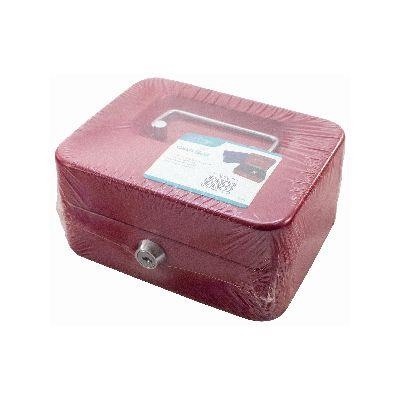
Ashley 6" Cash Box
This cash box is manufactured from a sturdy metal construction with strong plastic tray inside. It is lockable & comes with spare keys & carry handle.
Category: Business & Industrial > Retail > Money Handling > Cash Register & POS Terminal Accessories > Cash Drawers & Trays > Manual Cash Drawers